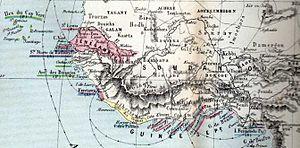
Détail d'une carte d'Afrique de 1880 env. (Atlas universel de géographie Drioux et Leroy, Paris, Eugène Belin, 1881) faisant apparaître les légendaires Monts de Kong
Les monts de Kong sont une chaîne de montagnes imaginaire qui a figuré à tort sur la plupart des cartes géographiques de l'Afrique au cours du XIXᵉ siècle. Leur nom fait référence au royaume et à la ville de Kong, tous deux bien réels.